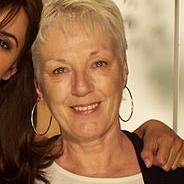
Age: 69